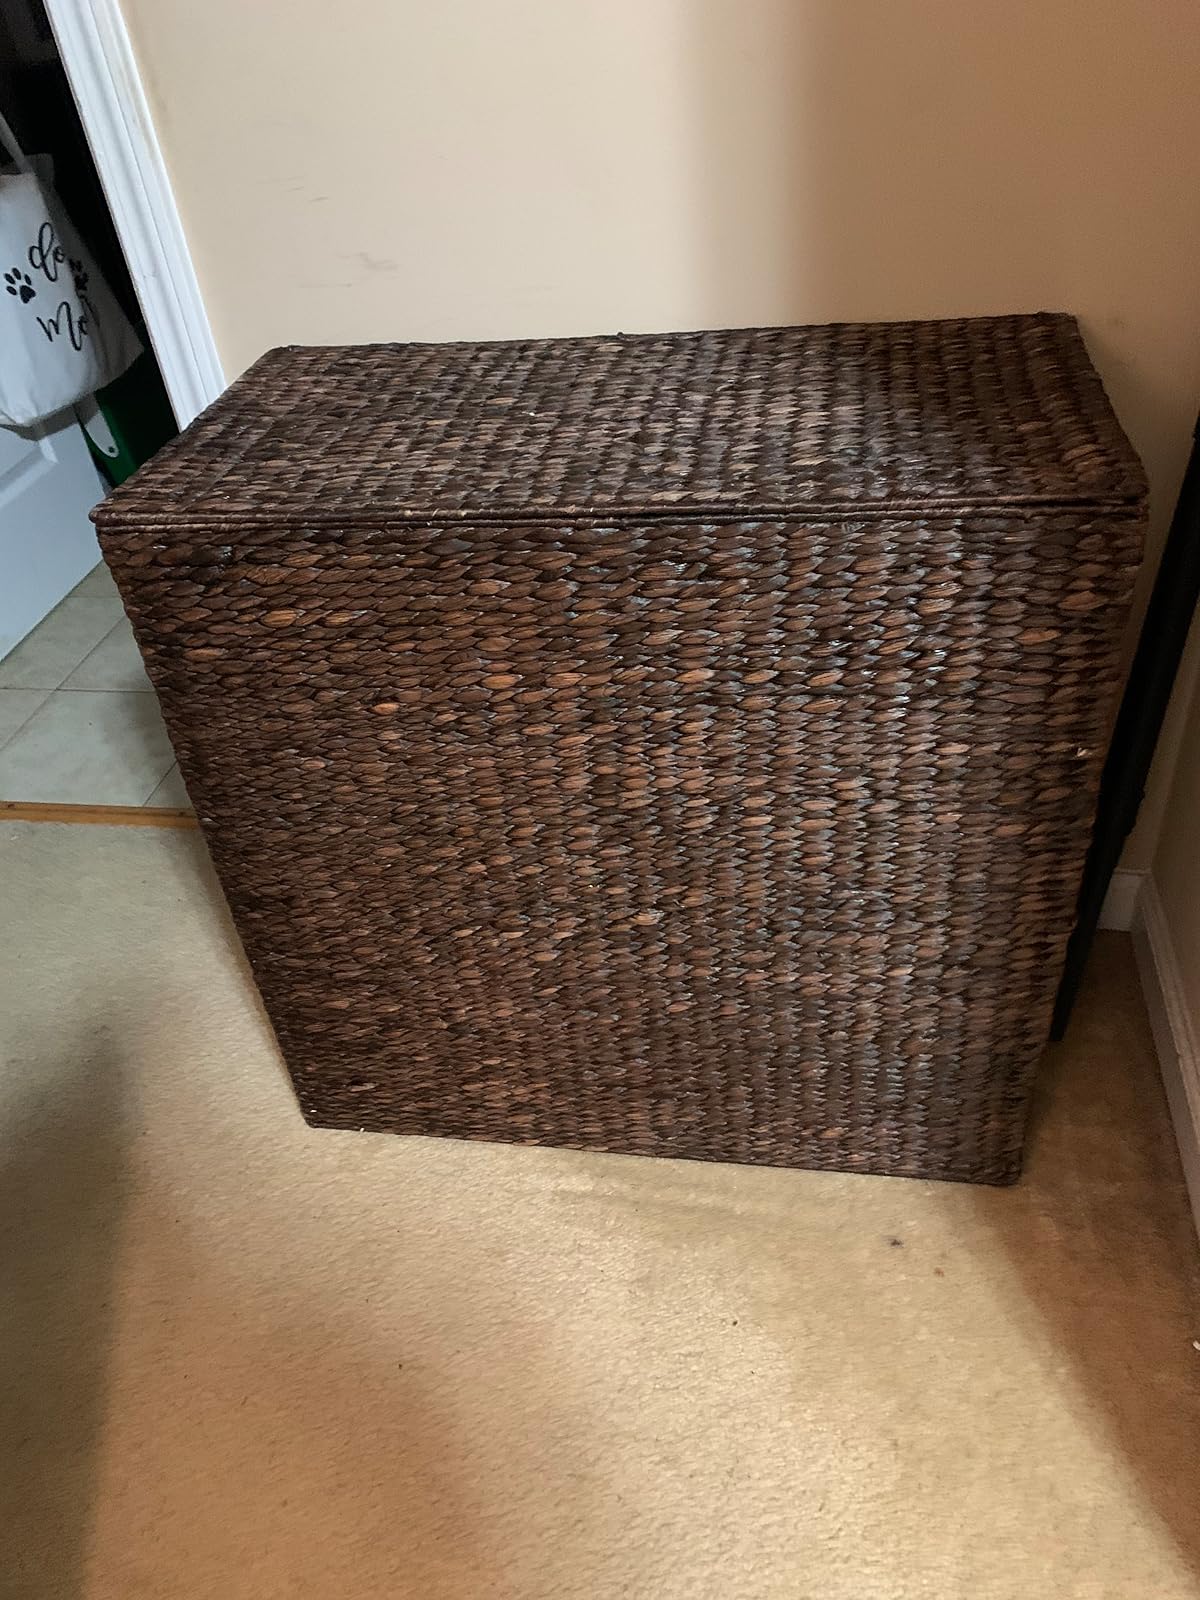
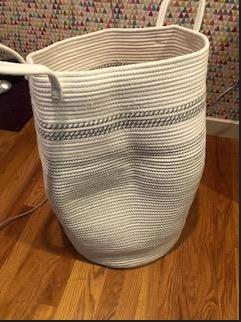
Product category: items_hamper
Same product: no